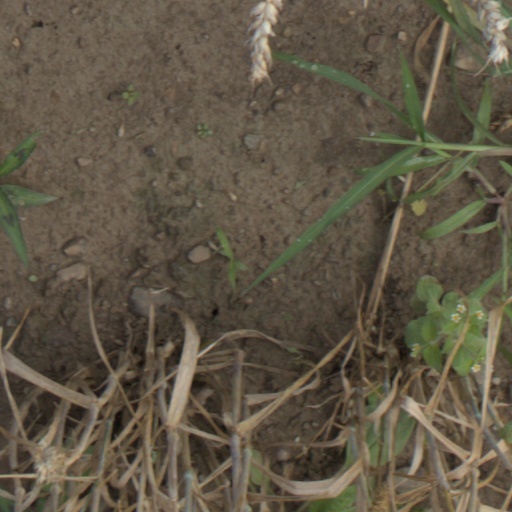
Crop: wheat